Grand Opera House (Wilmington, Delaware)

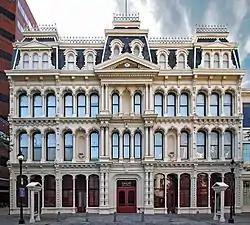
The Grand Opera House from the northwest

The Grand Opera House, also known as The Grand or Masonic Hall and Grand Theater, is a 1,208-seat theater for the performing arts in Wilmington, Delaware, United States. The four-story building was built in 1871 by the Delaware Grand Lodge of Masons to serve as a Masonic Temple and auditorium. The construction cost was $100,000. It was designed in Second Empire style by Baltimore architect Thomas Dixon and incorporates symbolism from Freemasonry into the cast-iron facade. Its central pediment contains an Eye of Providence.